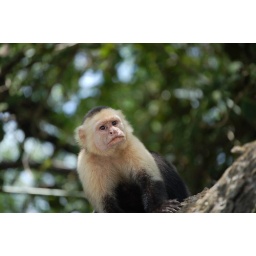
white face monkey in palo verde